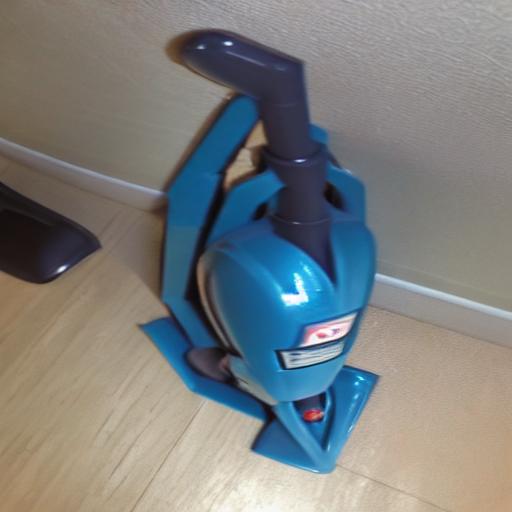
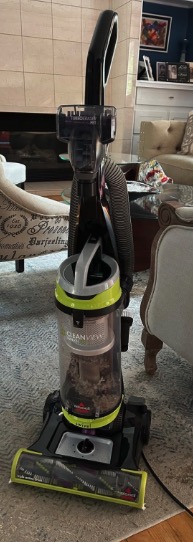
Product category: items_vacuum
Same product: no